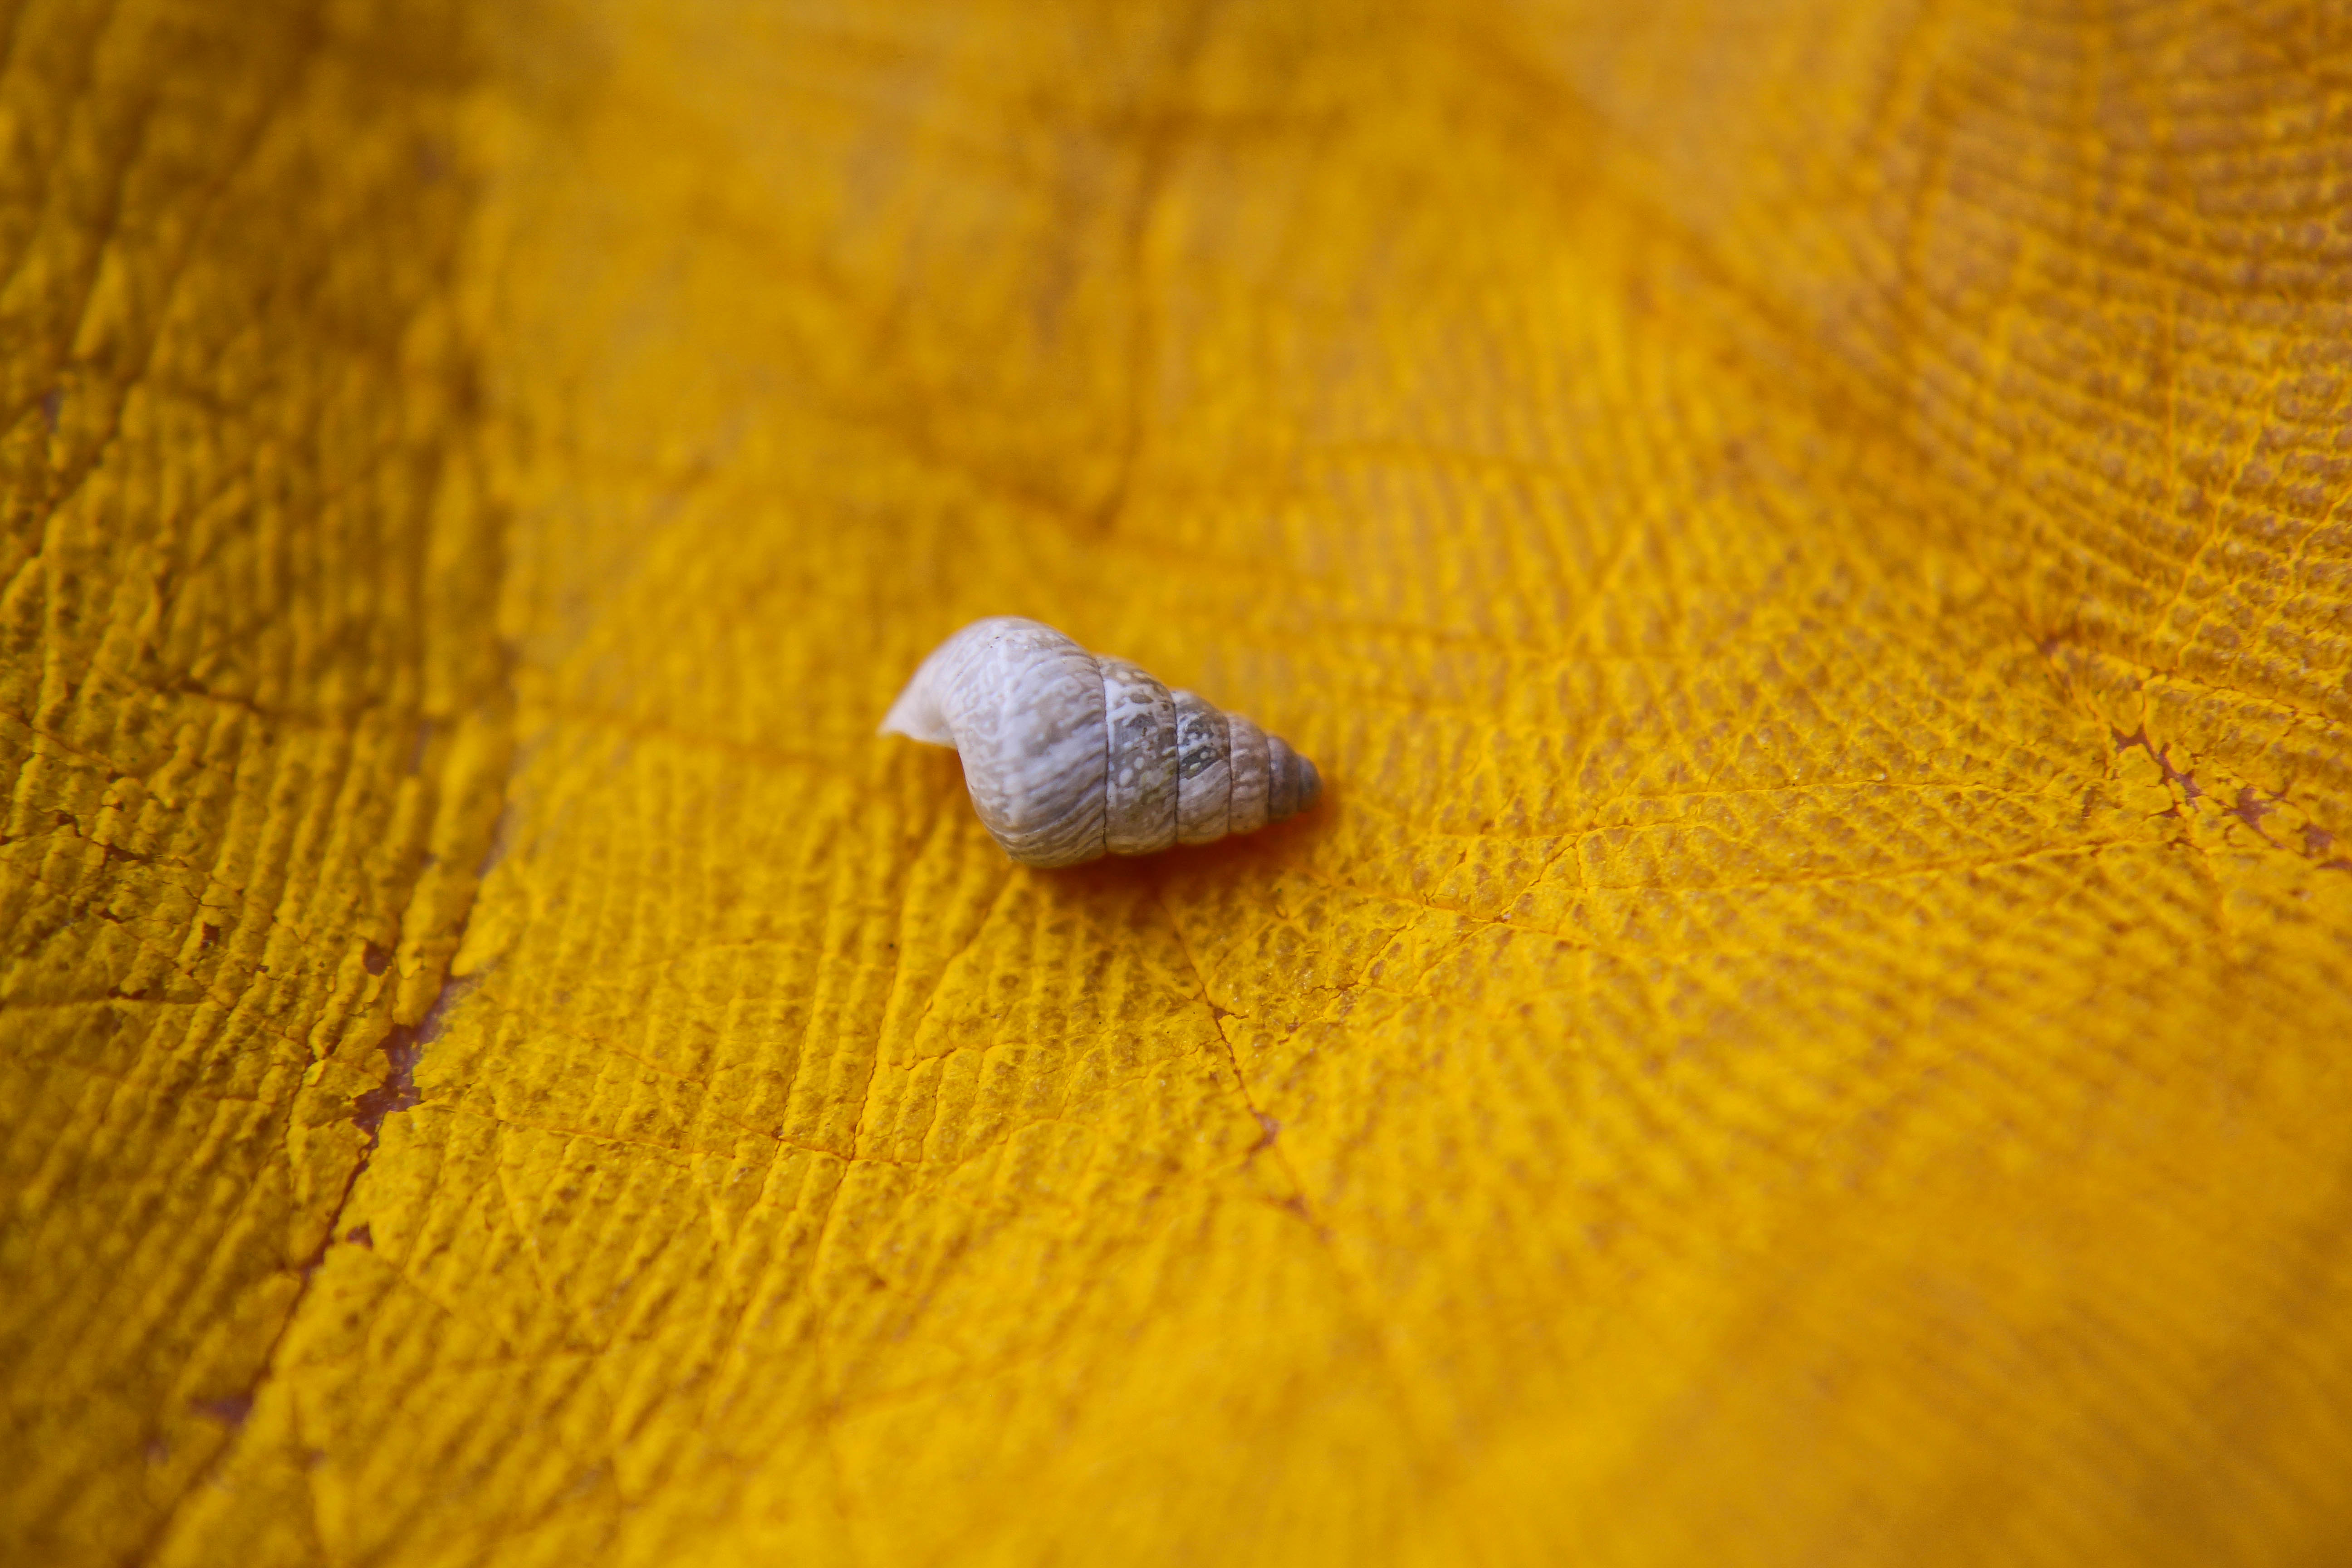
hand, sand, blur, photography, sunlight, texture, leaf, flower, petal, pollen, color, insect, yellow, shell, close up, eye, macro photography